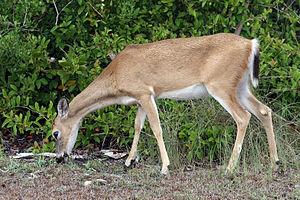
Une cerf des Keys femelle broutant. Cette espèce est endémique à seulement quelques iles de l'archipel des Keys.